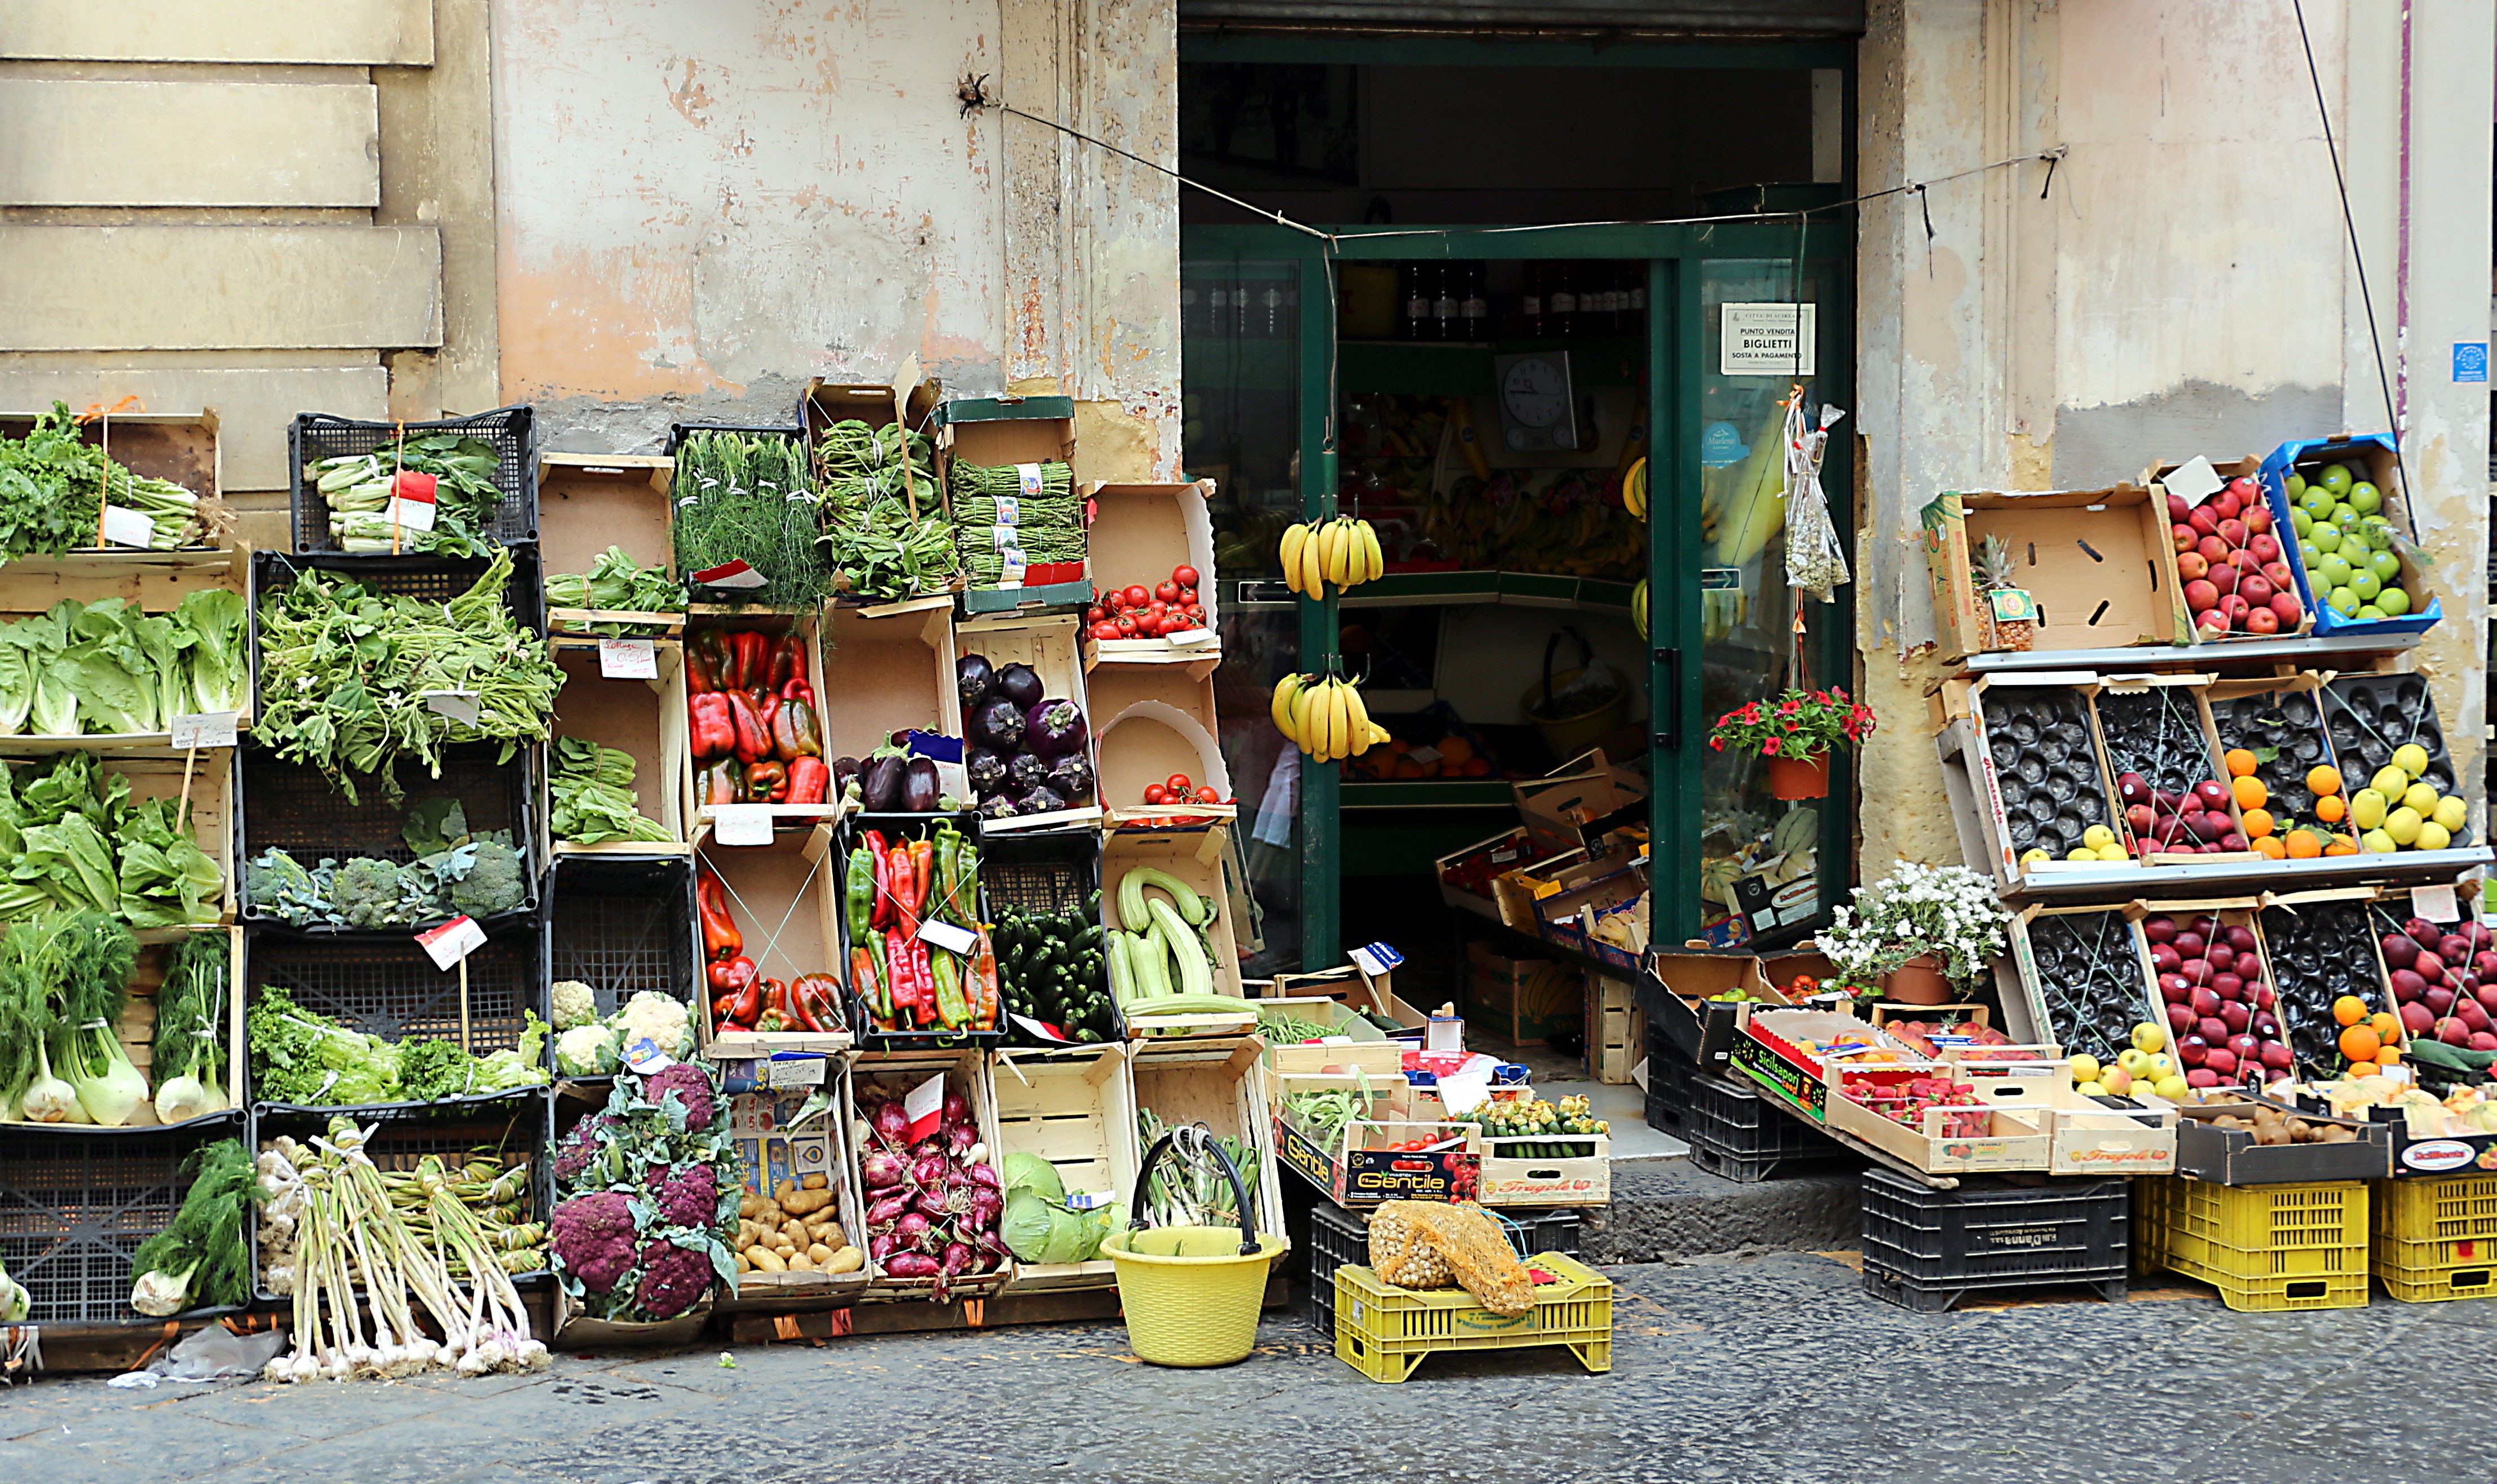
road, street, fruit, flower, city, vendor, color, bazaar, market, marketplace, shopping, public space, infrastructure, vegetables, grocery store, floristry, retail, sicily, fruit stand, vegetable stand, vegetable shop, urban area, human settlement